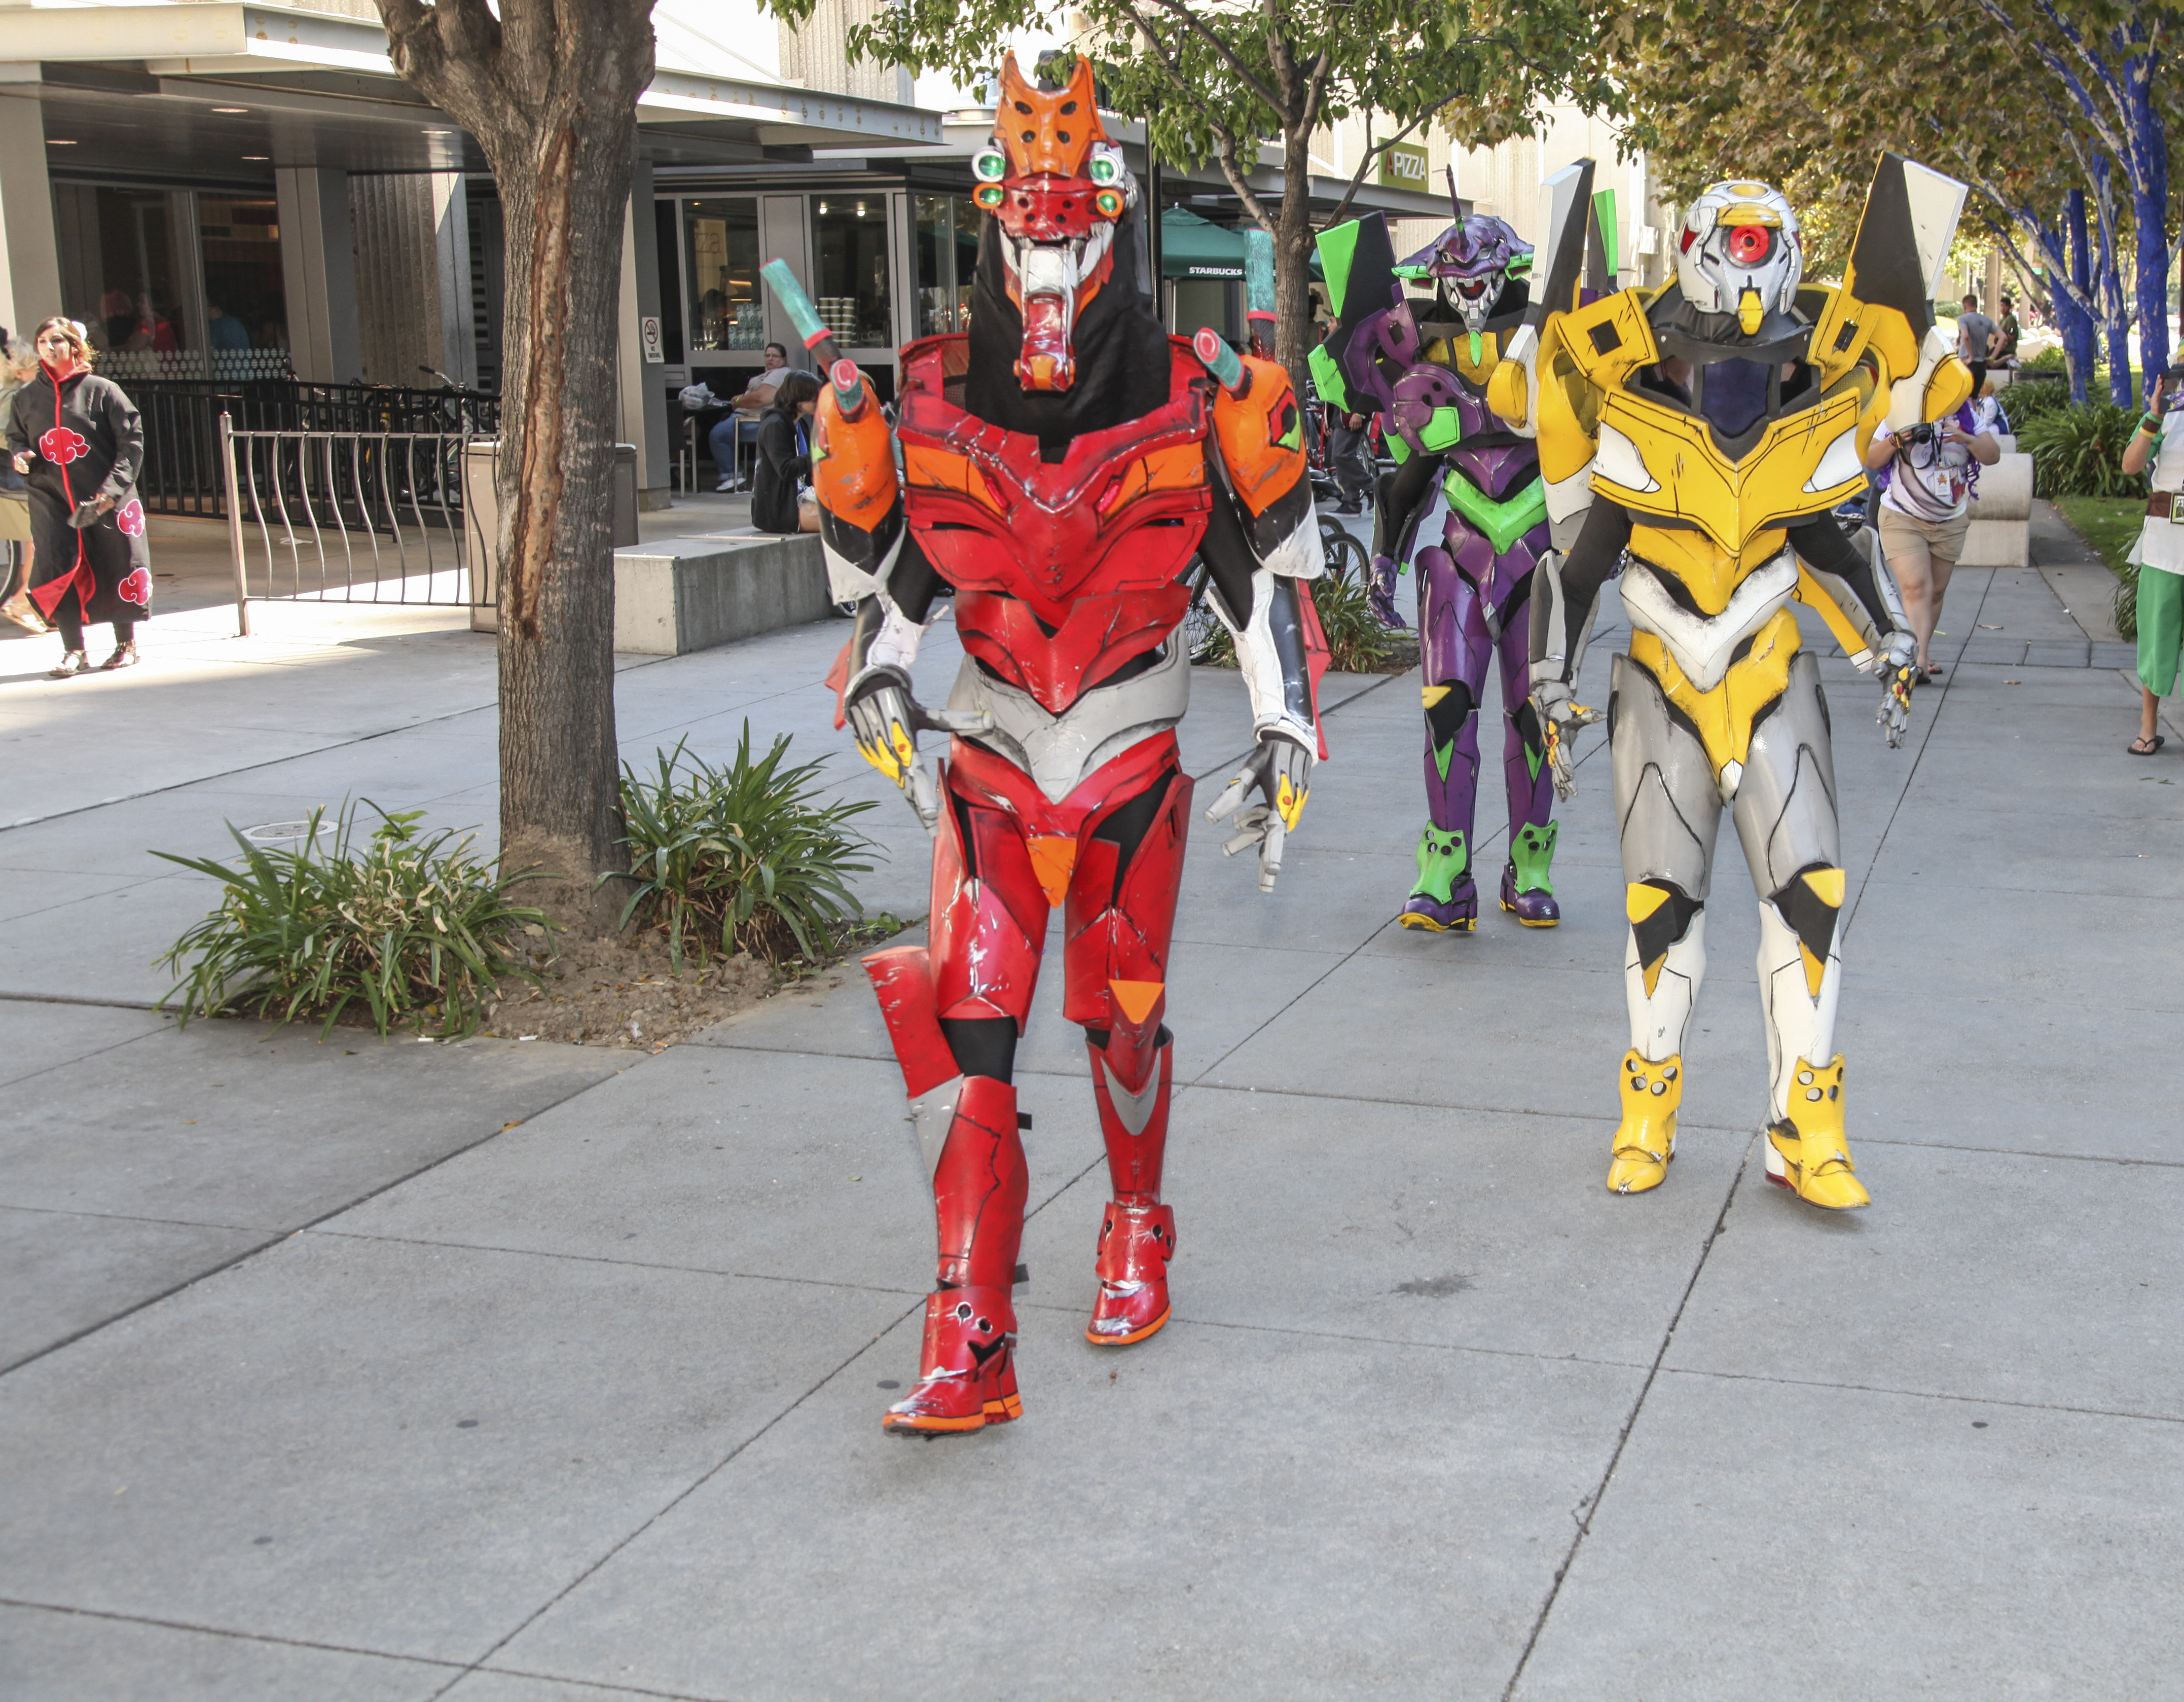
carnival, clothing, cosplay, festival, costume, anime, comics